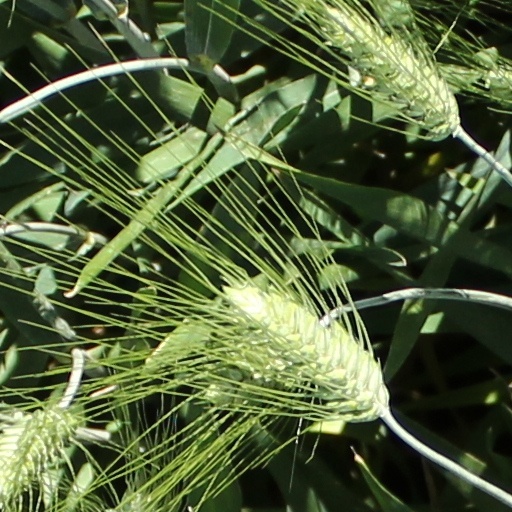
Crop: wheat